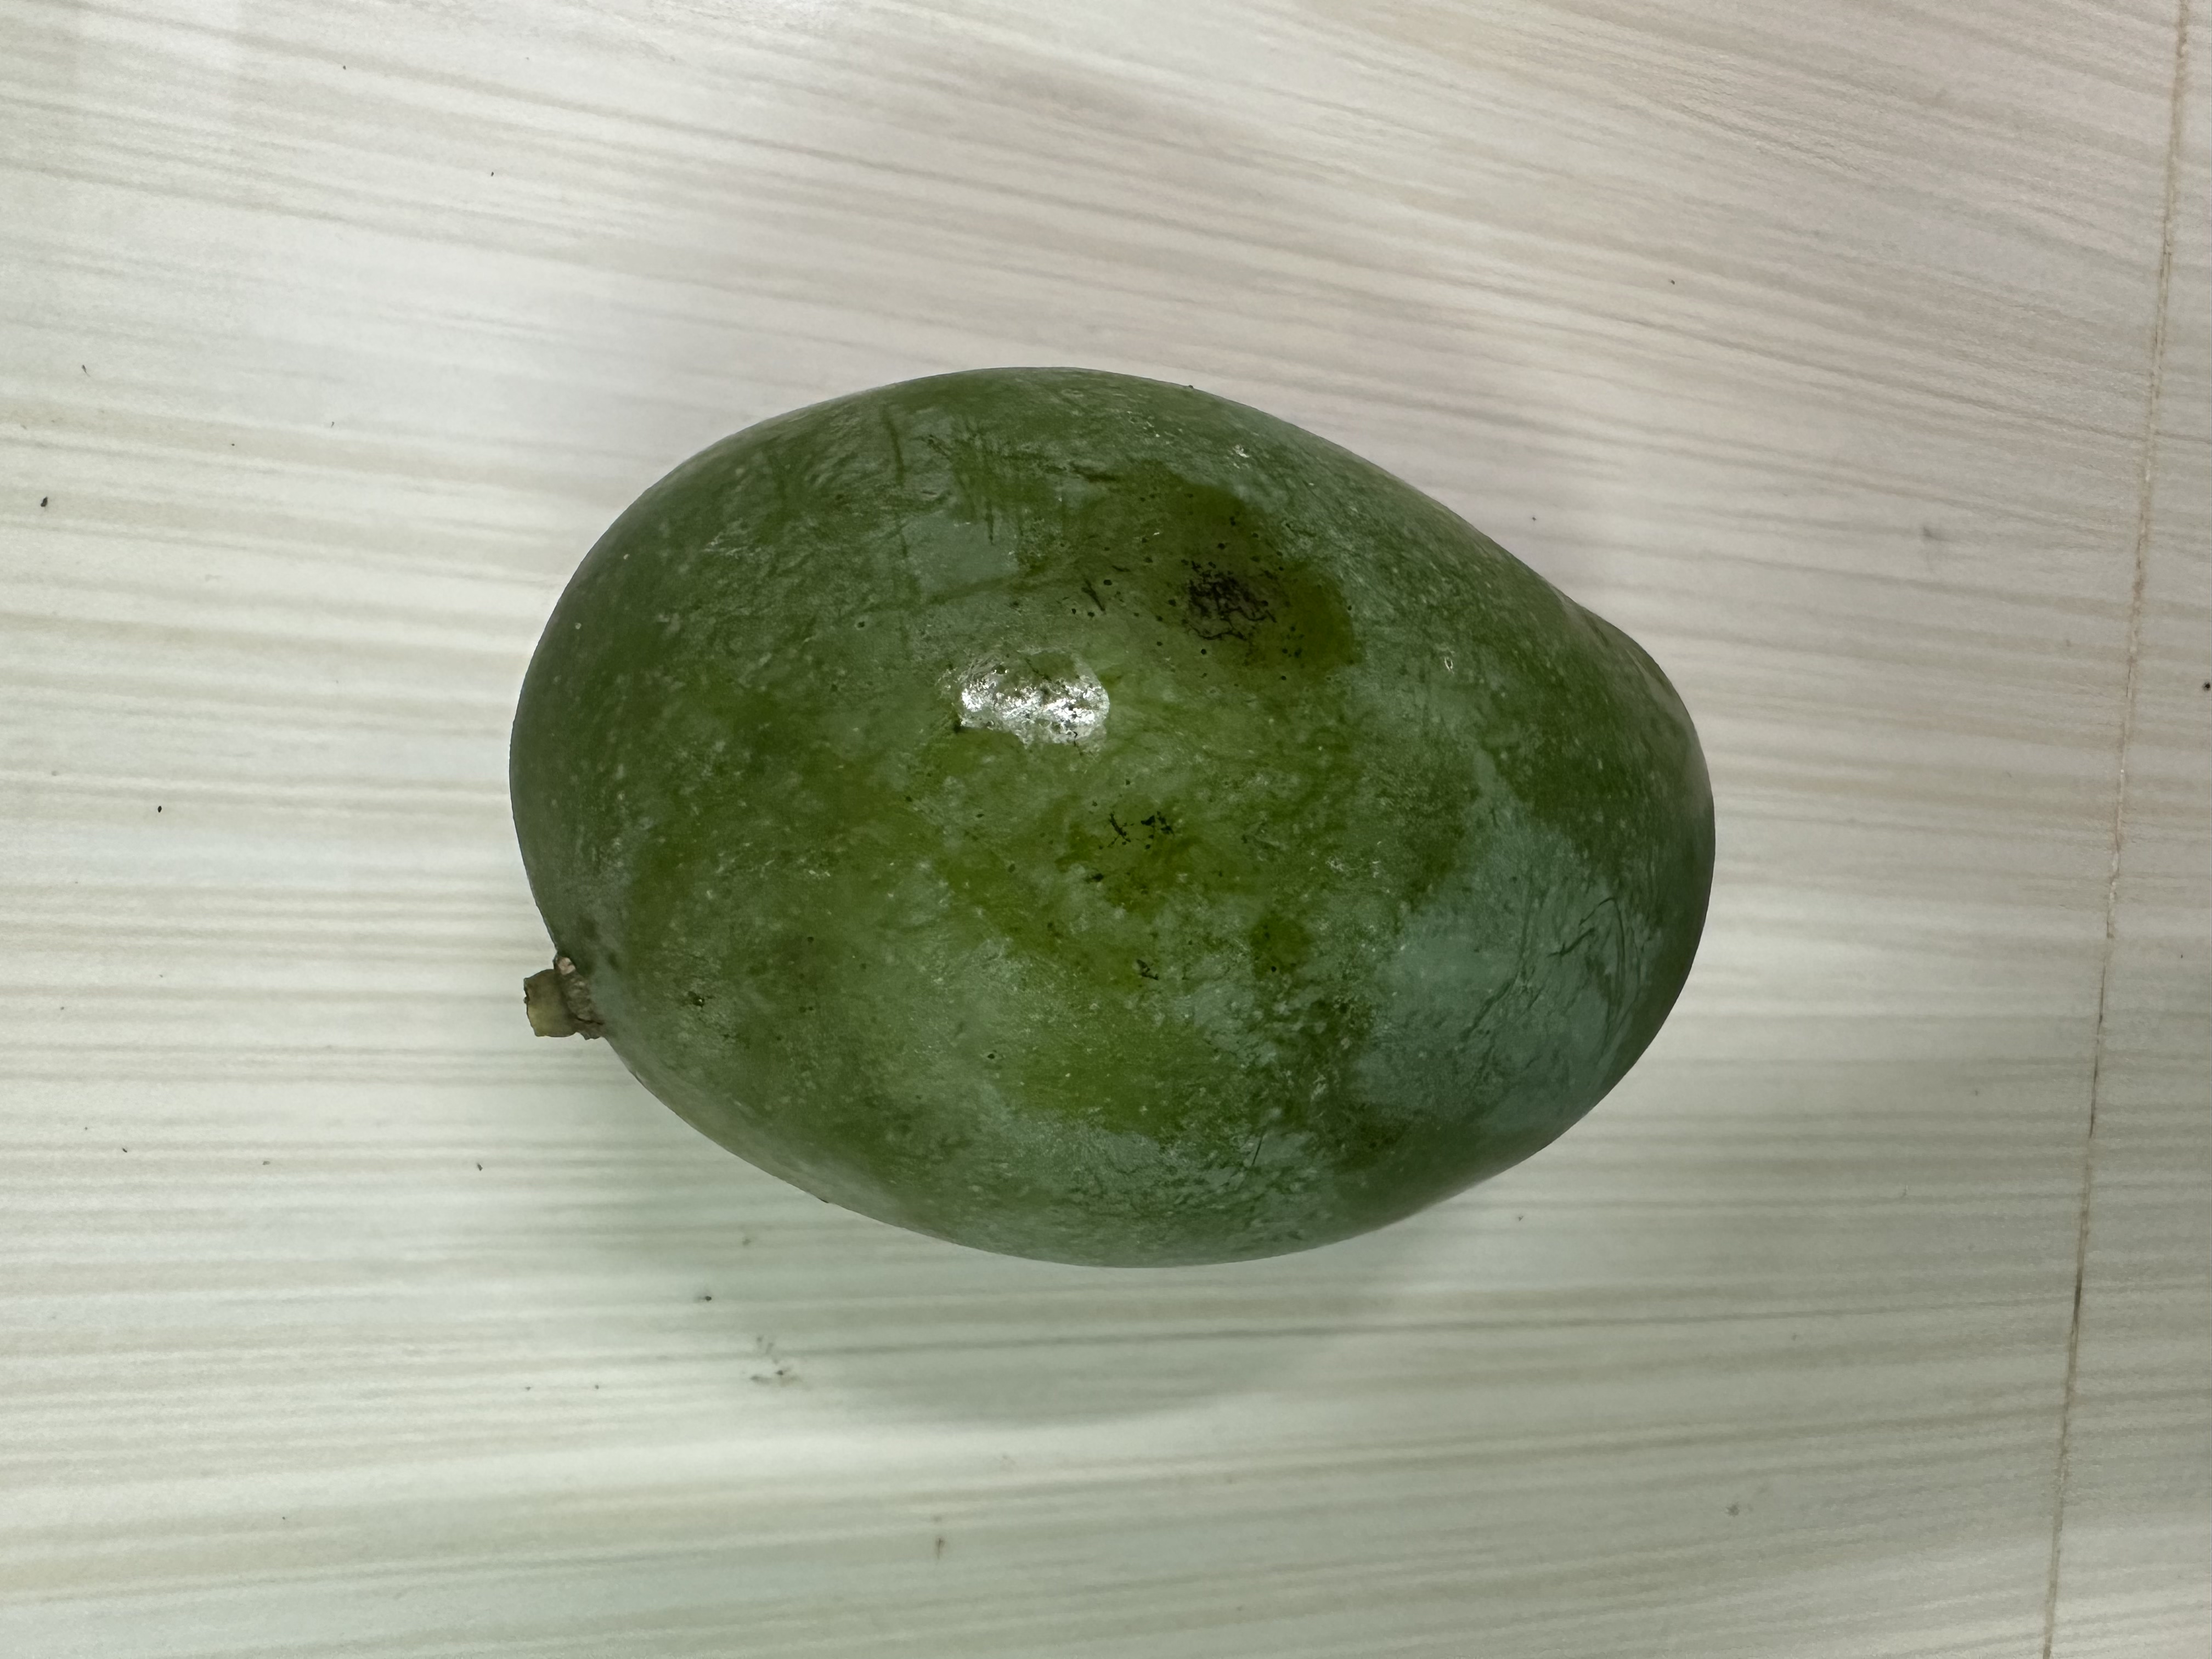
Mango variety: Amrapali